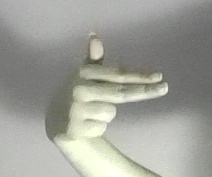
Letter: ghain